Palm Island, Grenadines

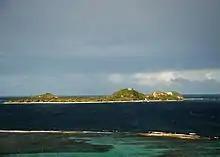
Palm Island from Union Island

The island is a haven for wildlife and during 2015, 125 land turtles were introduced to replace the small population that was washed away by Hurricane Ivan in 2004. Although not indigenous, the vegetation is akin to Union Island where the turtles were sourced and they are released from nursery cages as soon as they grow past the size where they would be prey to the native land iguanas.